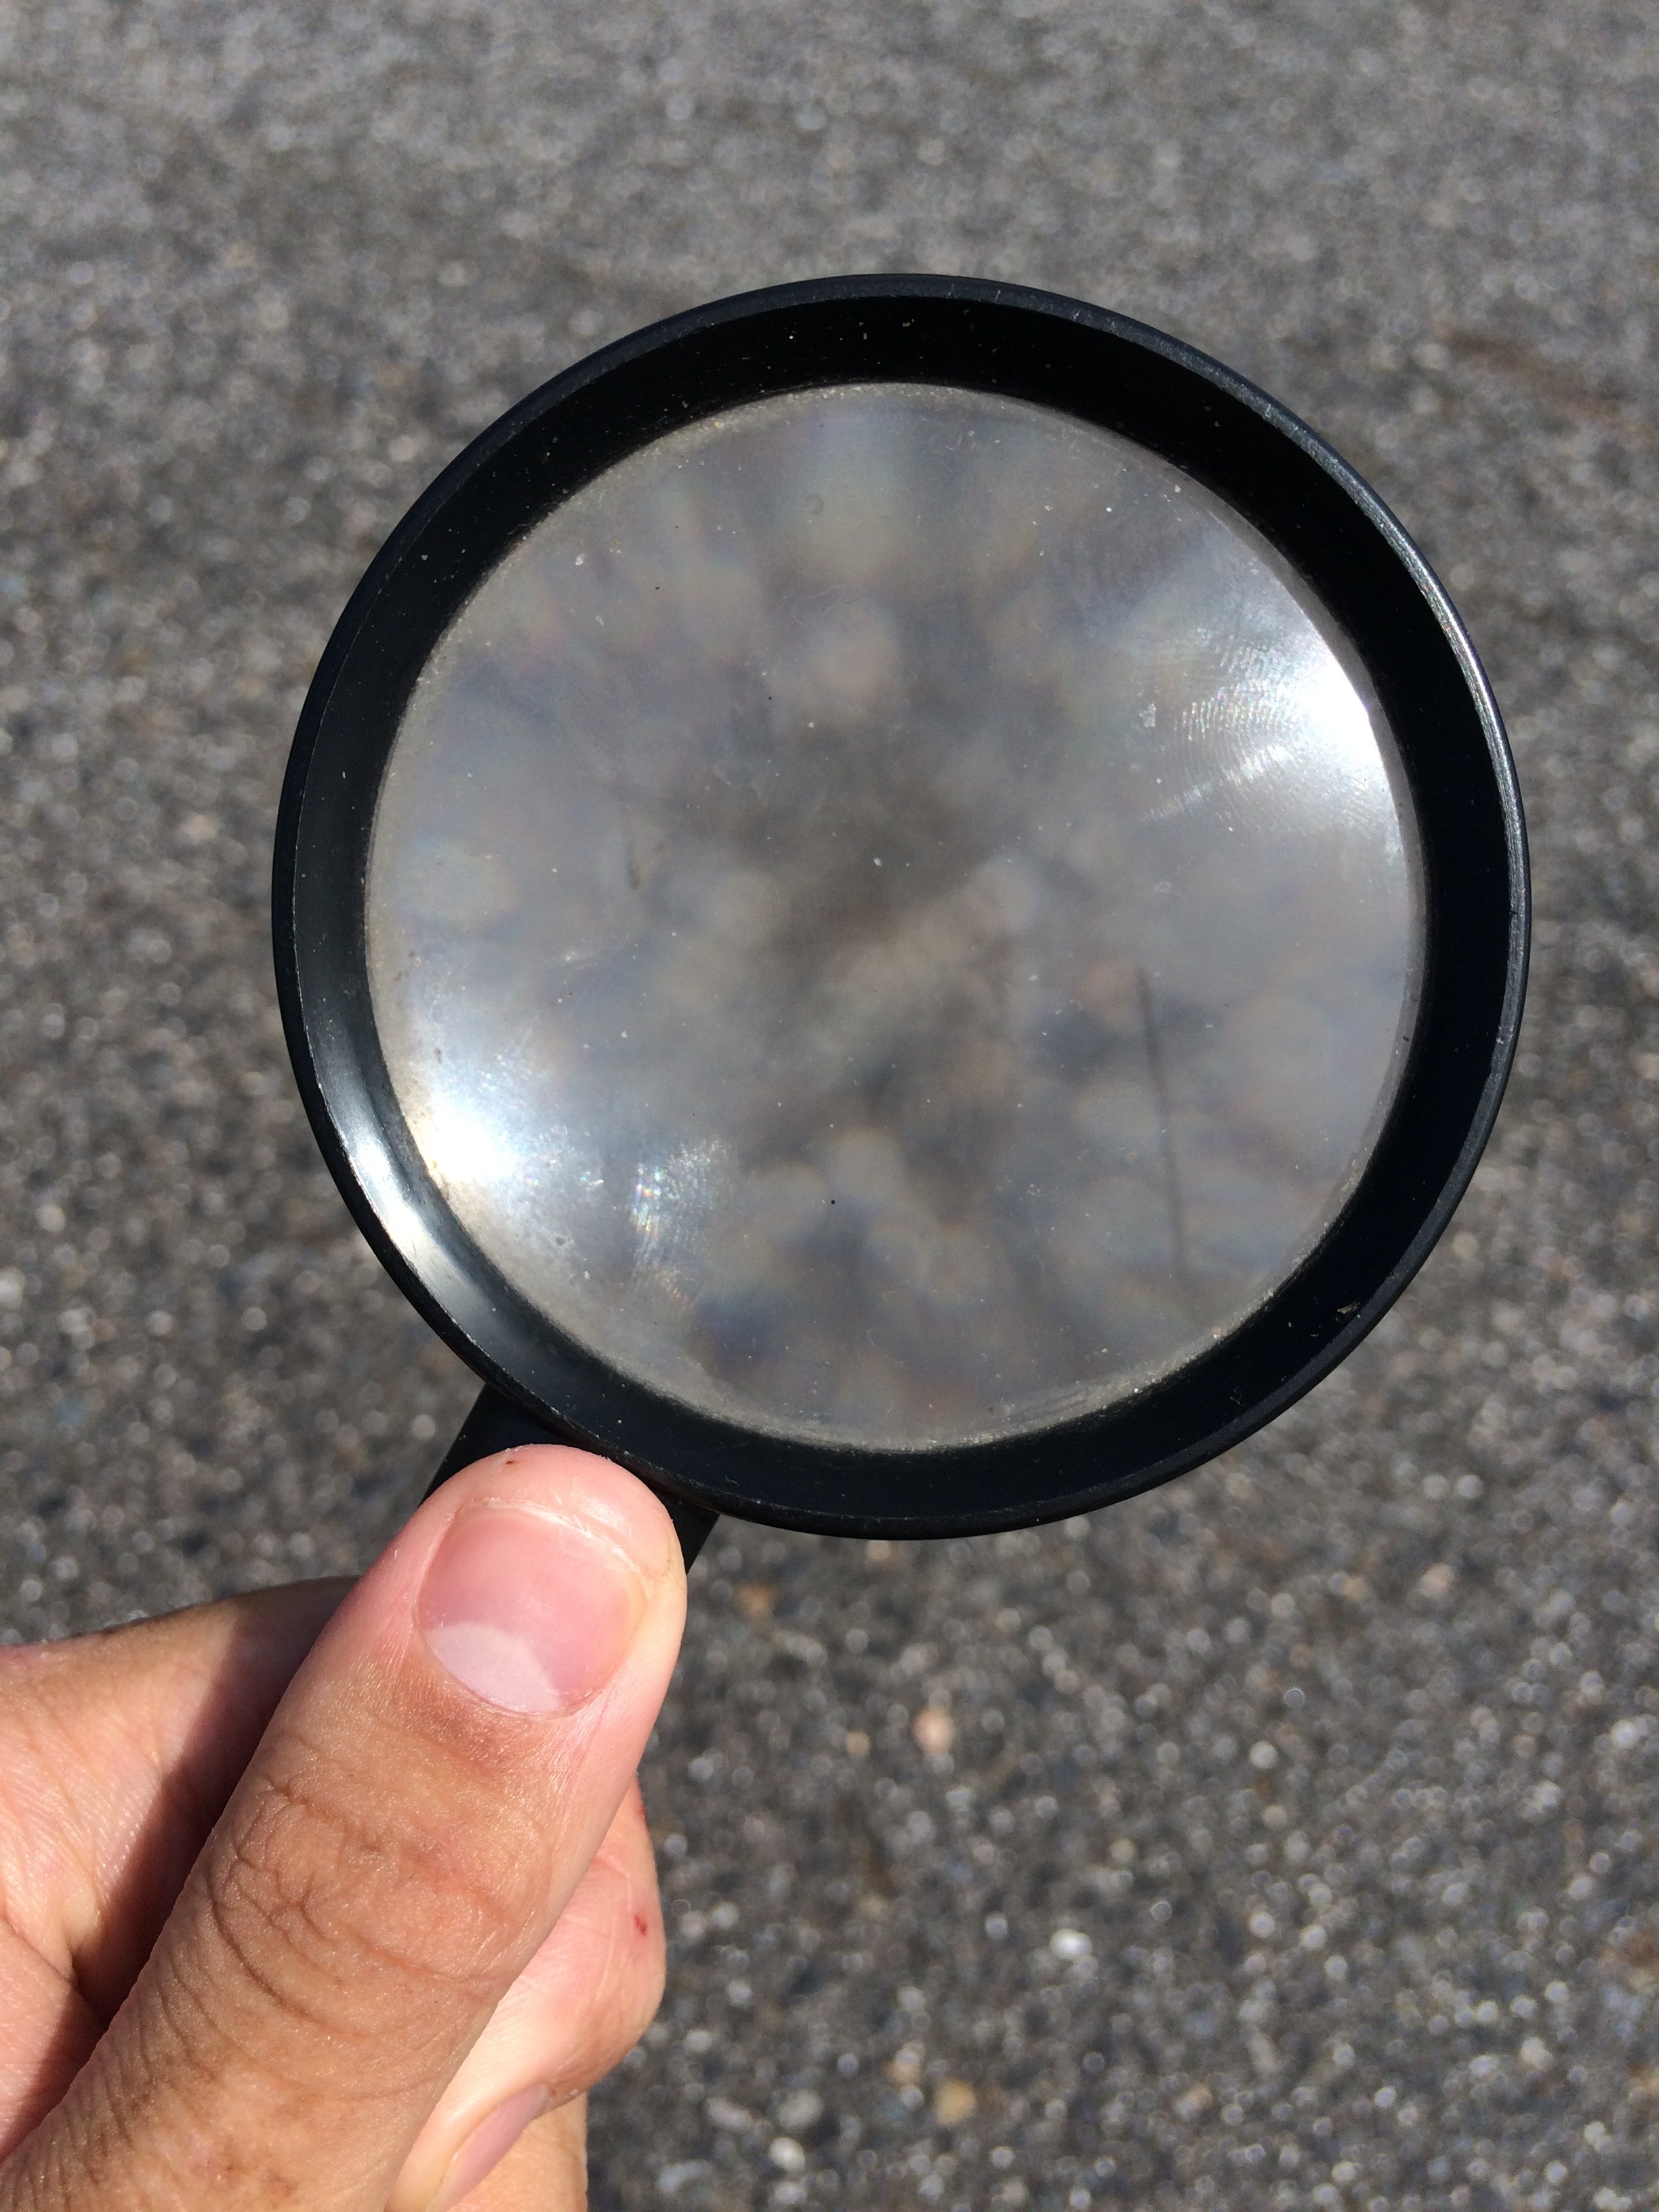
hand, apple, man, people, woman, field, wheel, fruit, building, tool, male, environment, sign, young, finger, palm, macro, small, bug, micro, movement, close, nail, material, circle, world, magnifying glass, human body, creatures, place, background, women, japanese, eye, glasses, tools, parts, lost, skin, discovery, see, system, detailed, organ, good, body, observation, base, shape, job, species, unknown, forget, service, economy, search, chase, accumulation, find, thumb, data, was, neat, skinny, tracking, conditions, cause, forward, detective, left hand, flesh color, olympic games, ask, looking for, gui, jobs, demand, i found, located here, point of view, expansion, thumbnail, no clue, incident, the alibi, investigation, vertical images, soursop, job search, career change, part time workers, unemployment, lost article, lost and found, take out